Eugenio Colorni

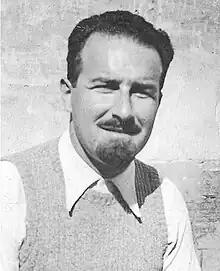

Eugenio Colorni (22 April 1909 – 30 May 1944) was an Italian philosopher and anti-fascist activist.